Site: brandenburg
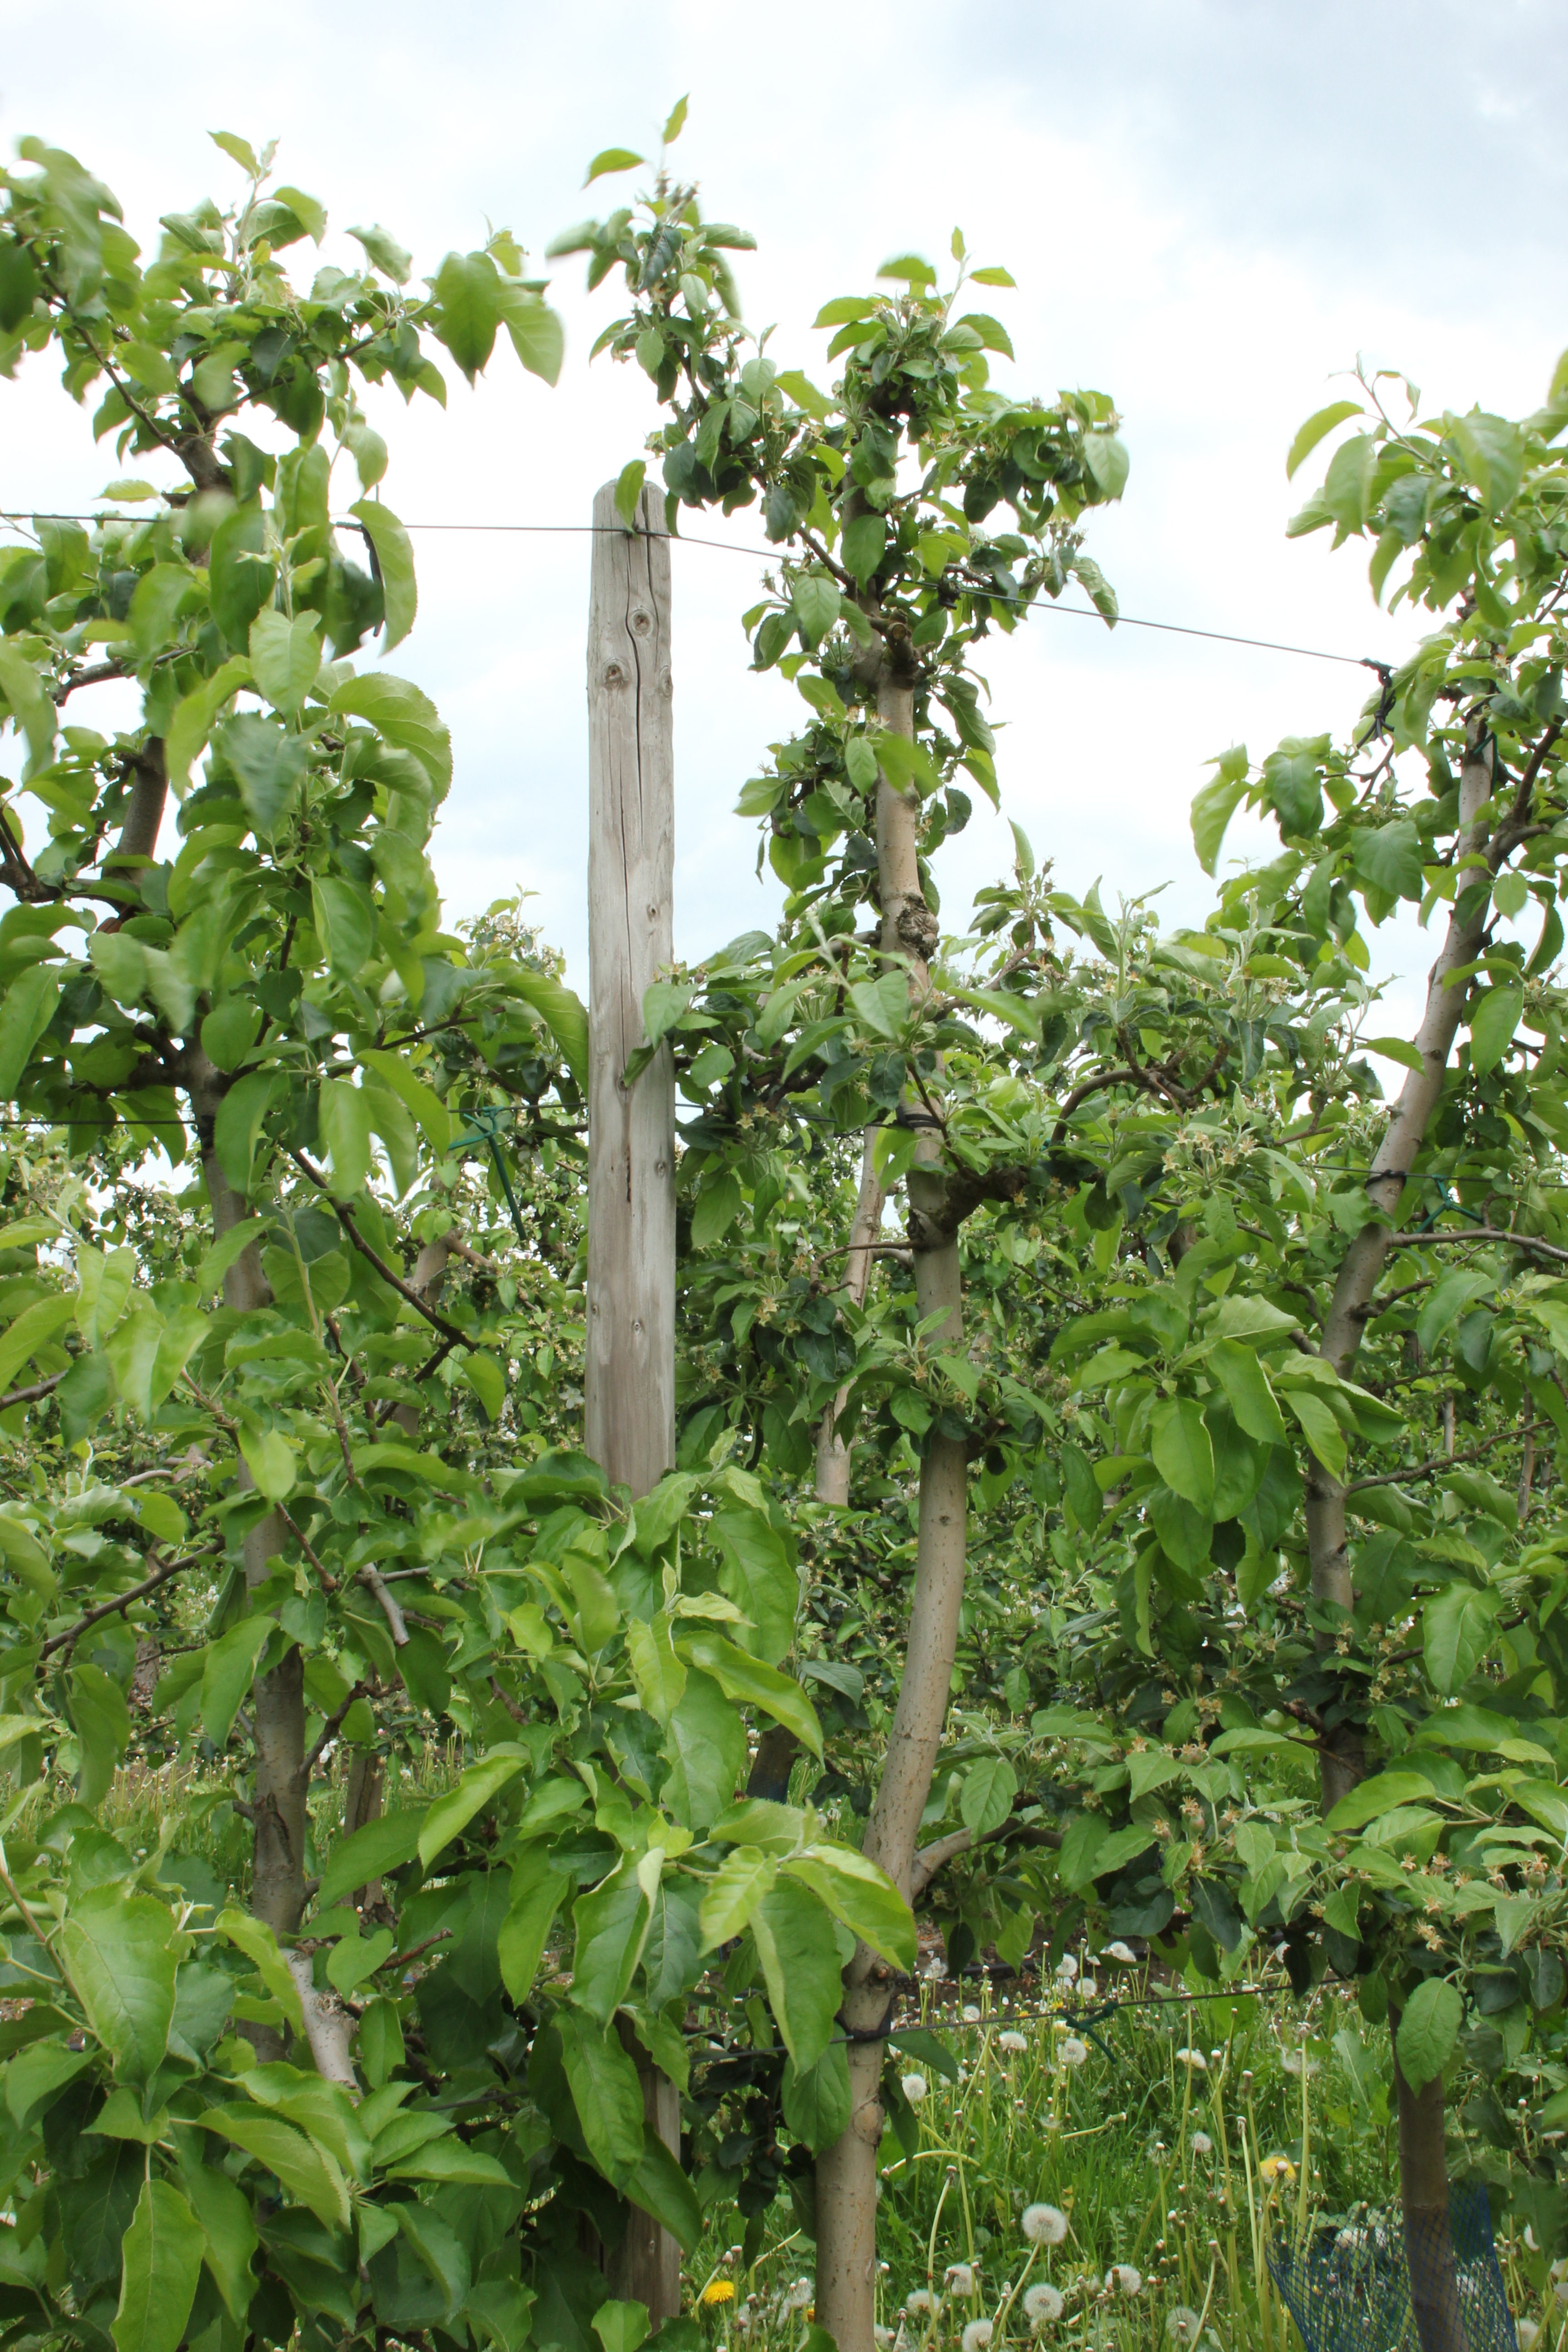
Growth stage (BBCH 67): Flowering